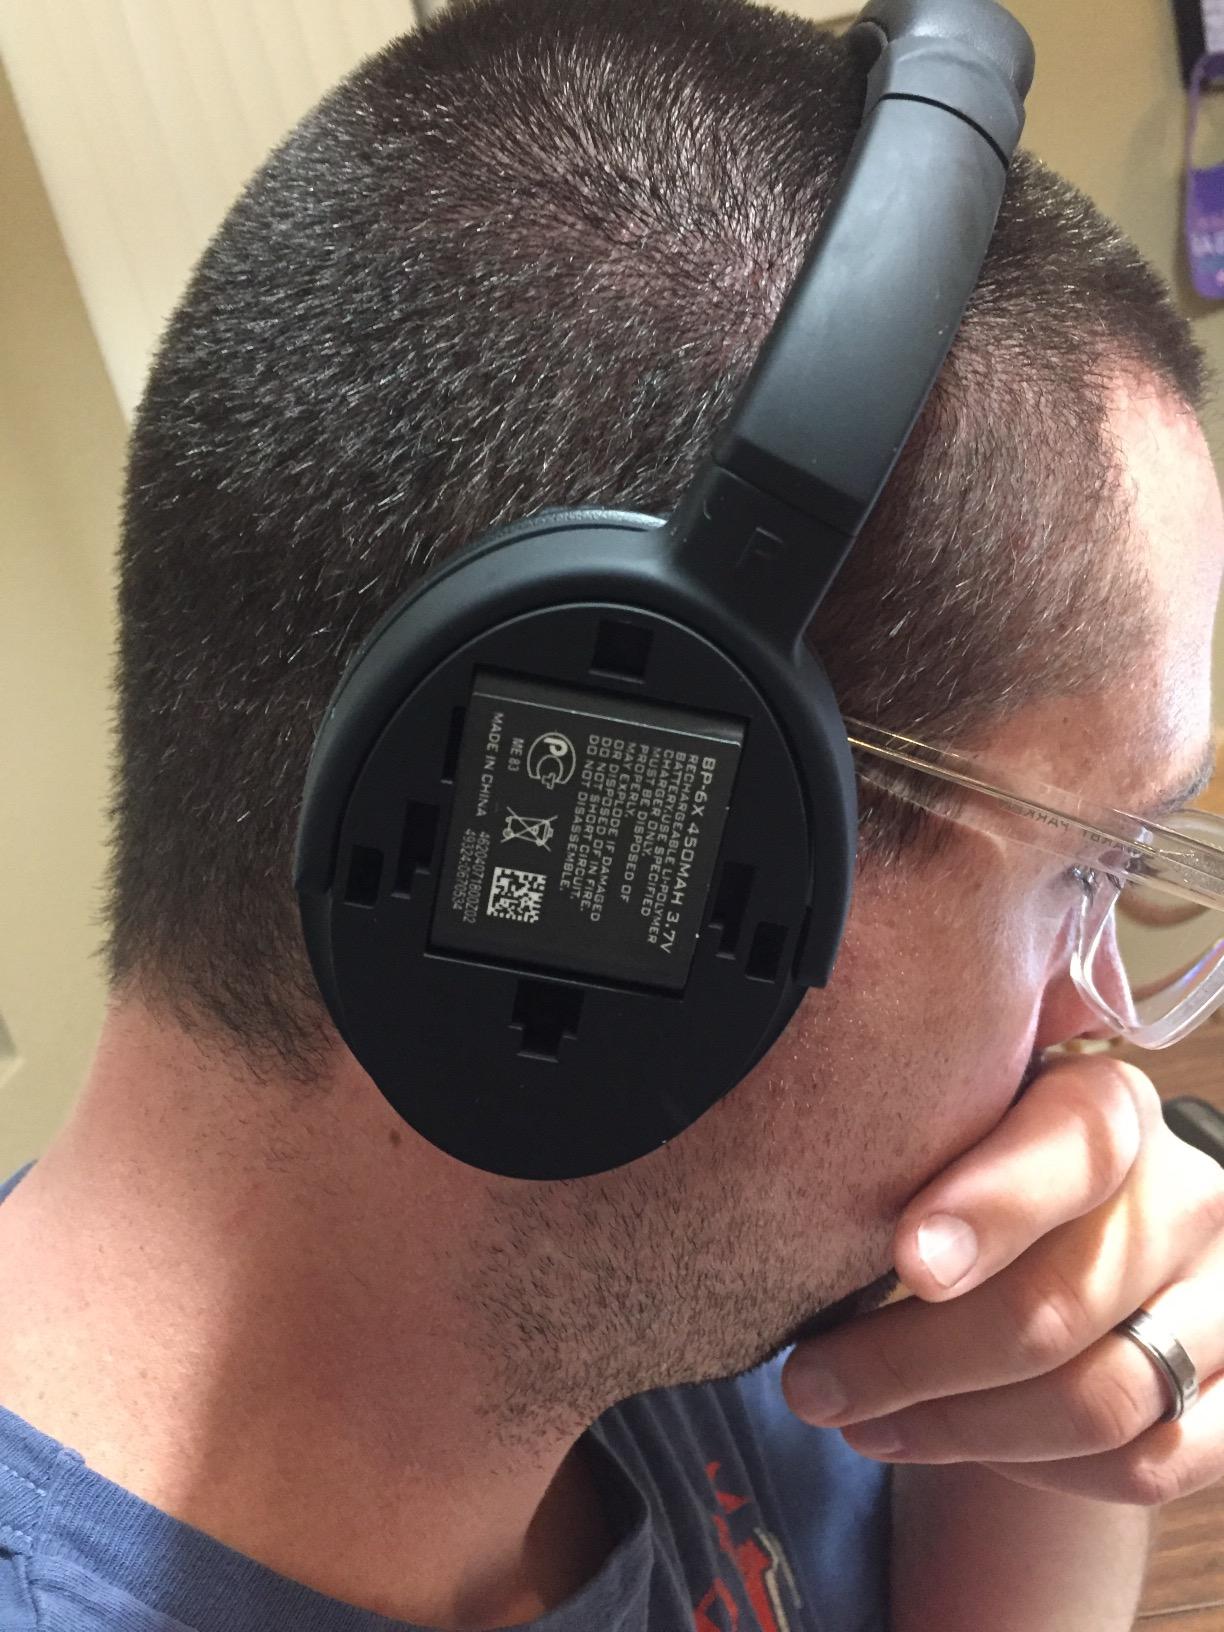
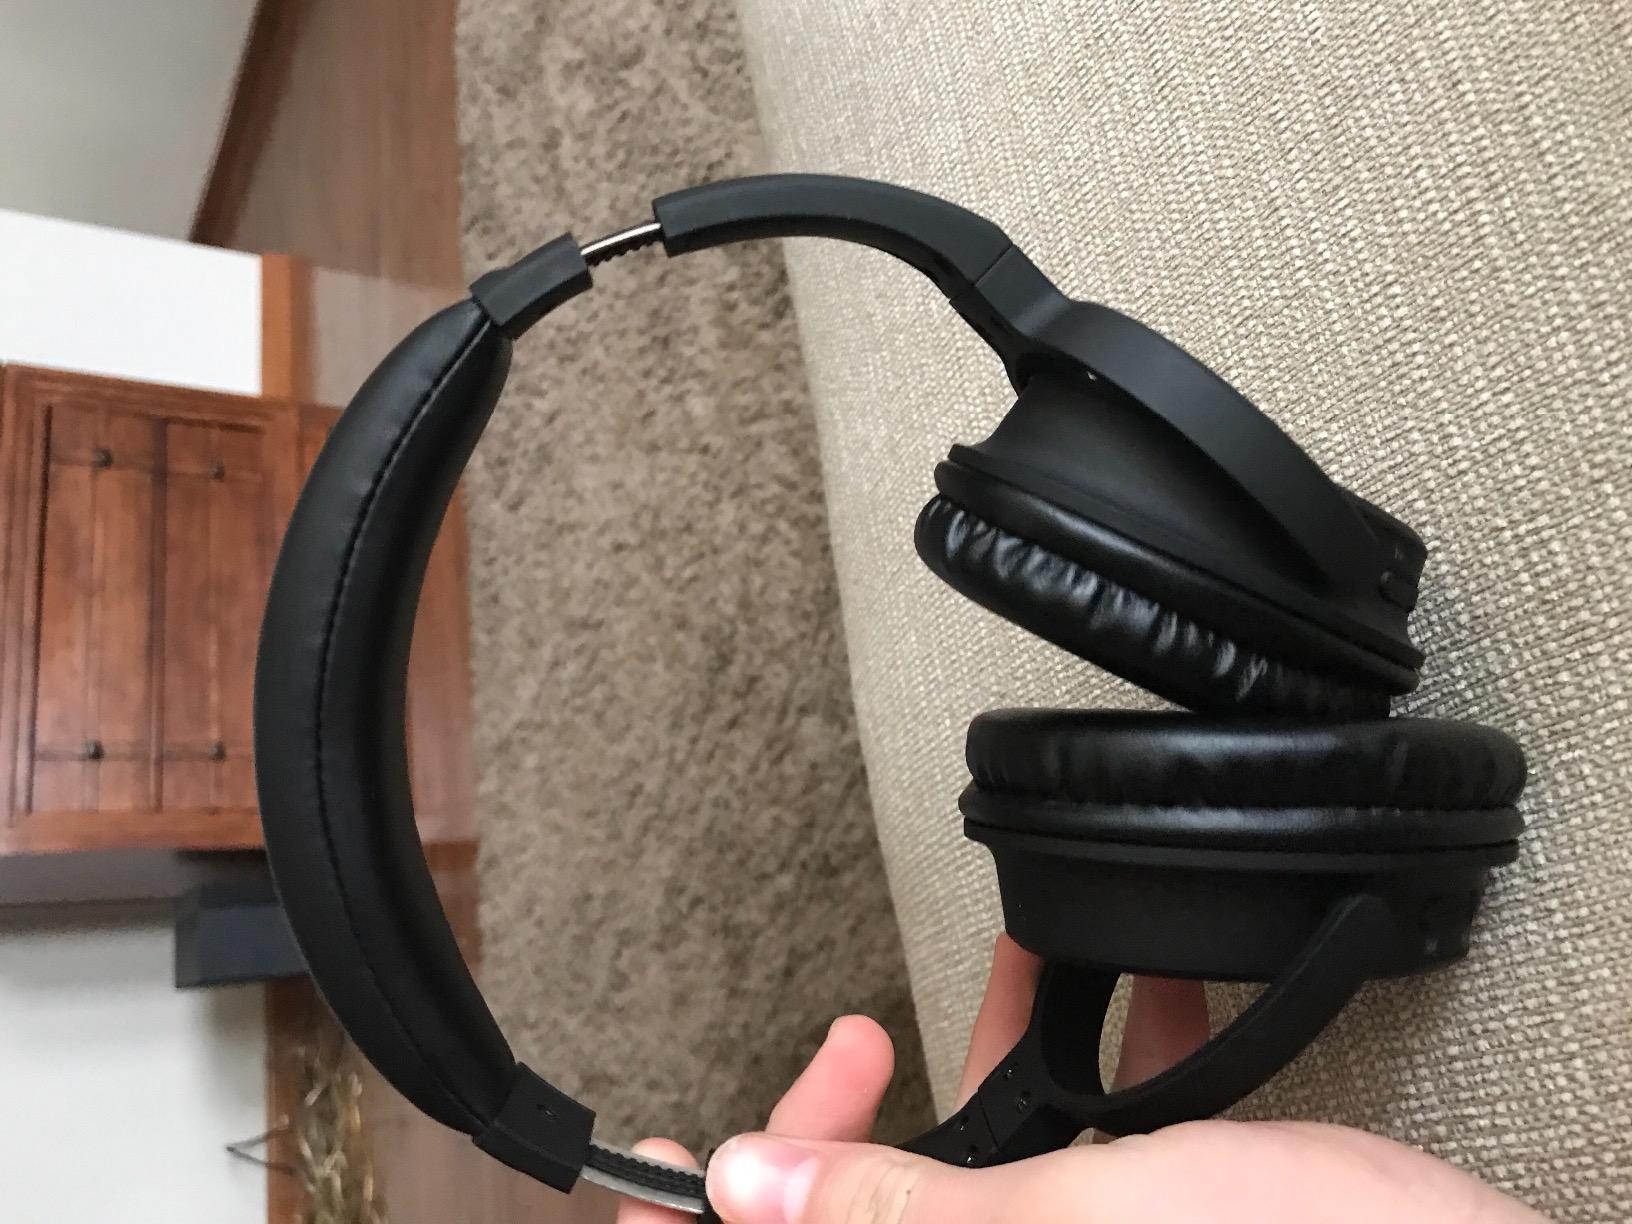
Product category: headphones
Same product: yes